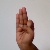
The image shows a hand gesture representing the letter 'F' in Indian Sign Language.